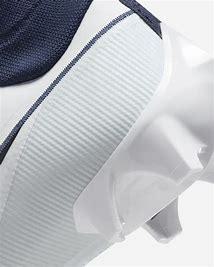
Brand: Nike
Model: Vapor Edge Pro 360 2